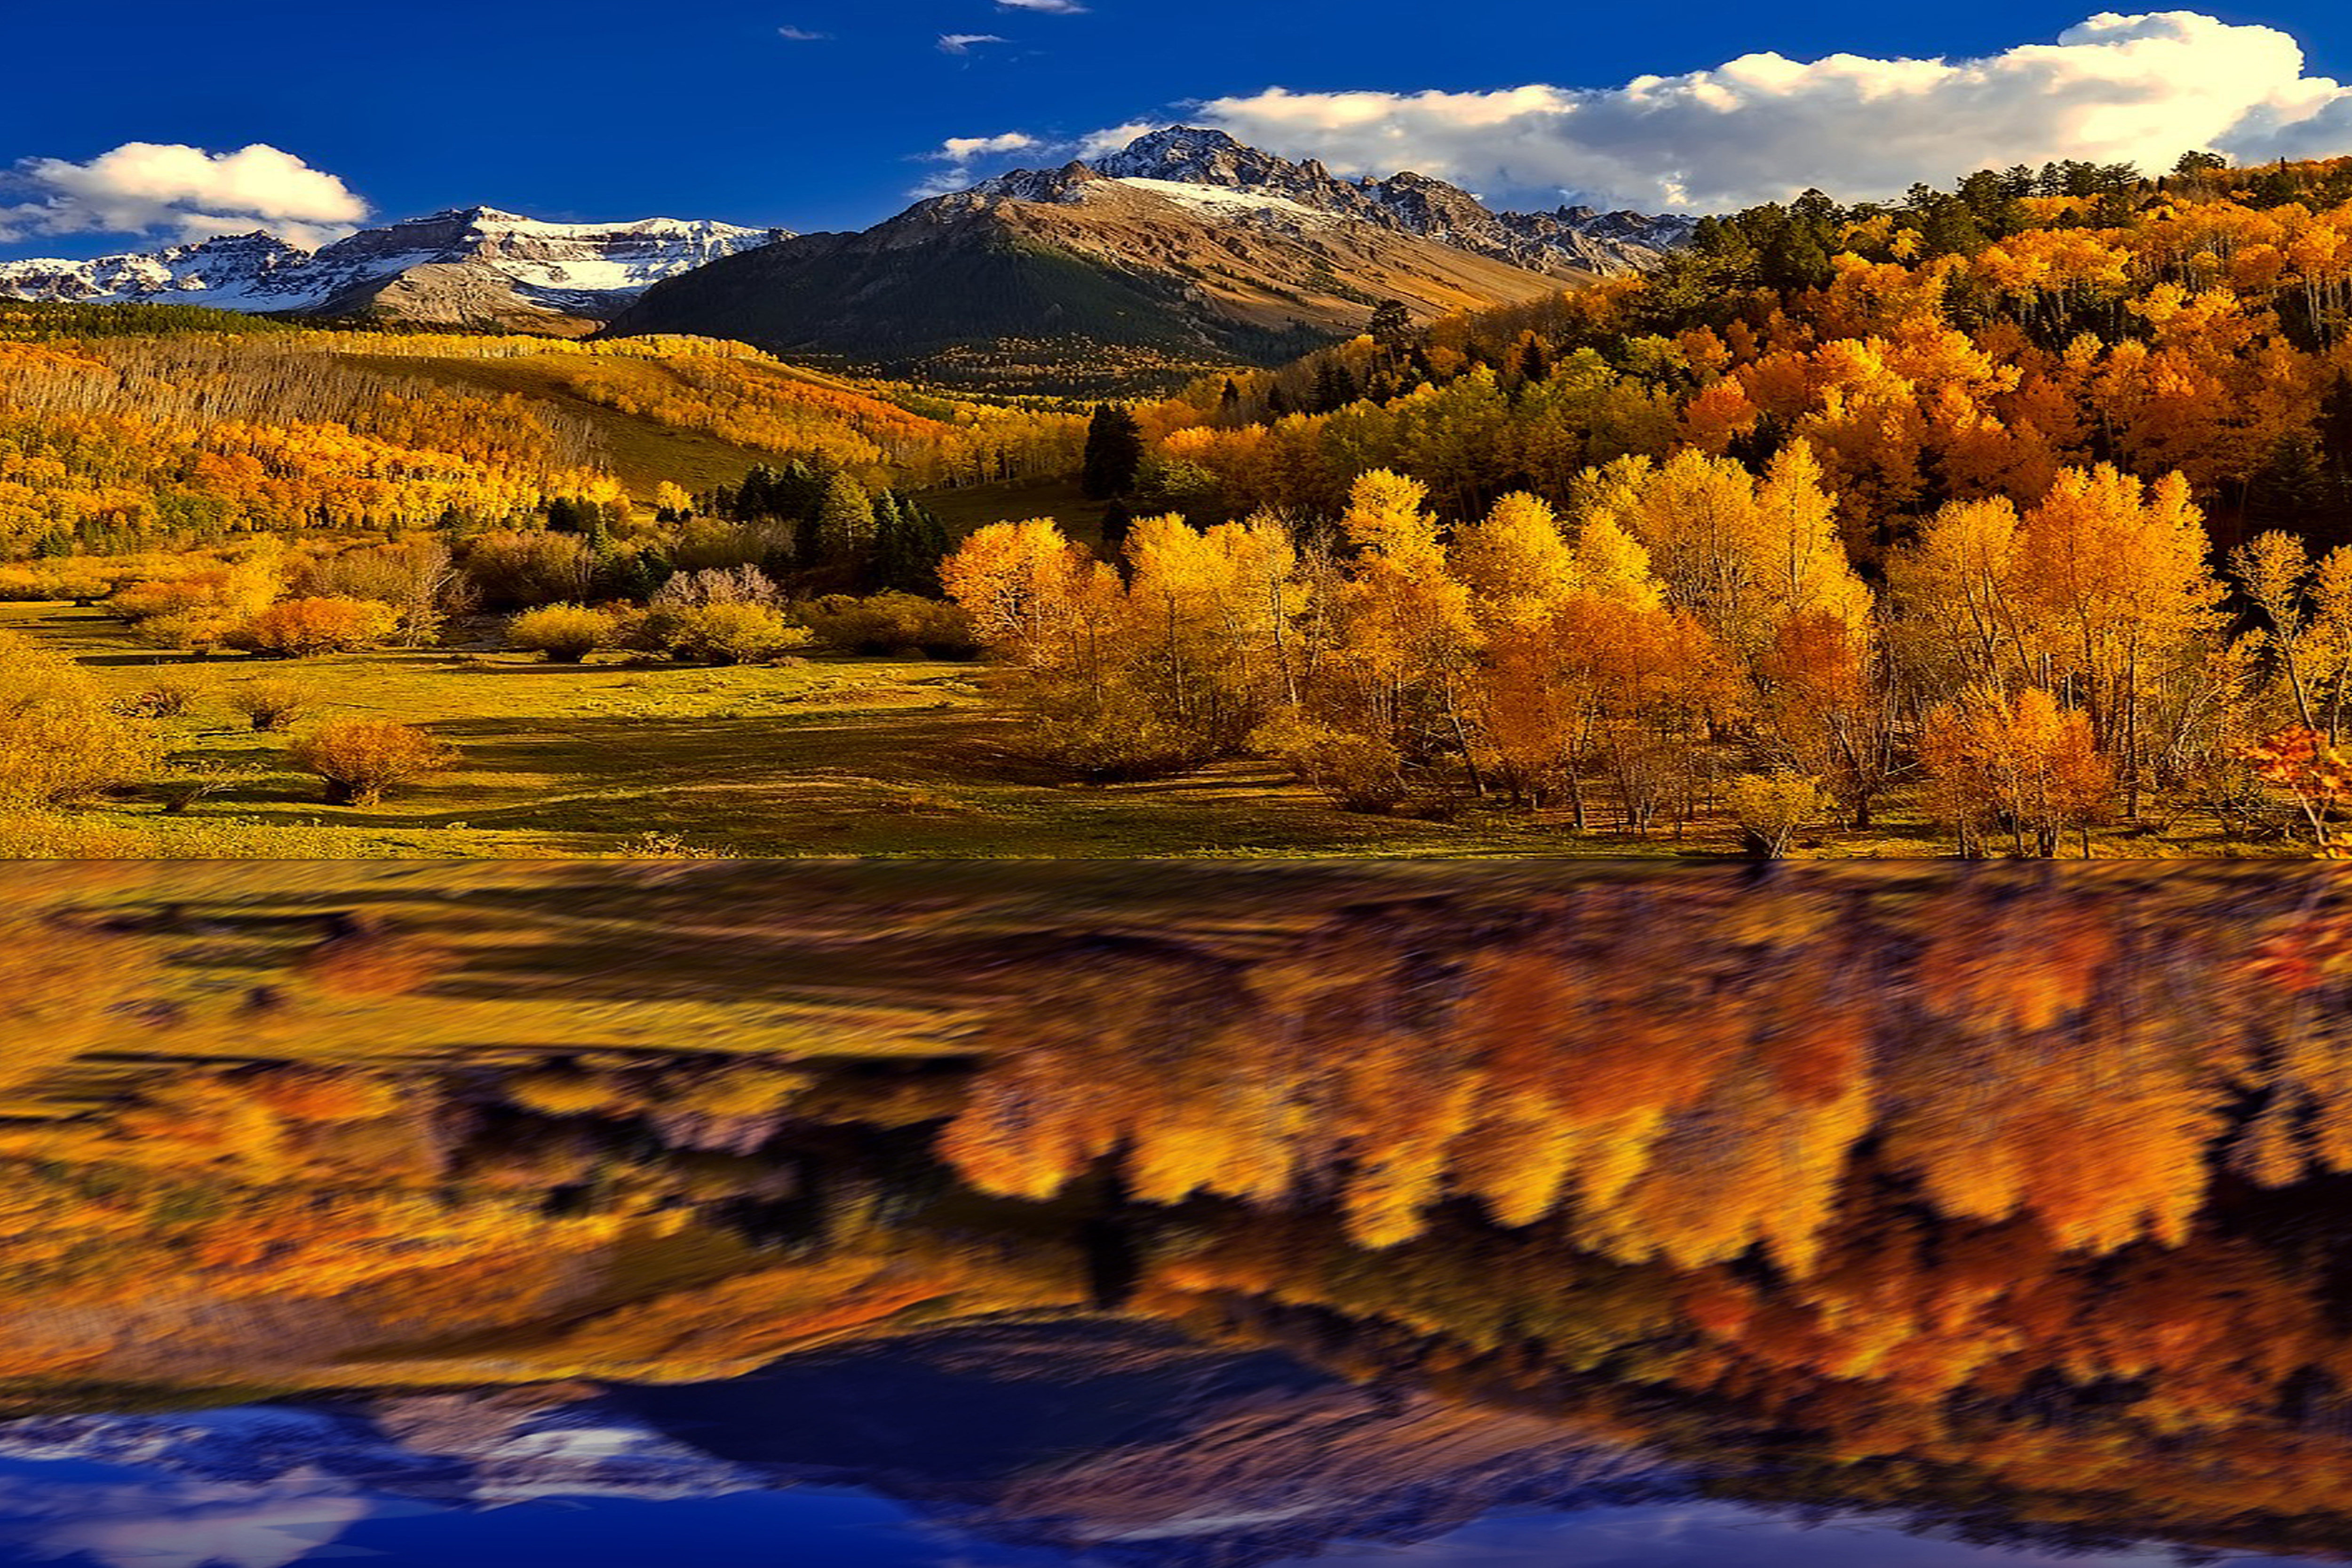
natural landscape, nature, reflection, sky, wilderness, tree, mountain, autumn, leaf, natural environment, biome, larch, landscape, mountain range, national park, Larix lyalliiSubalpine Larch, cloud, hill, conifer, highland, plant, pine family, river, geology, lake, state park, sunlight, formation, mount scenery, fell, temperate broadleaf and mixed forest, deciduous, ridge, American larch, mountain river, badlands, world, alps, forest